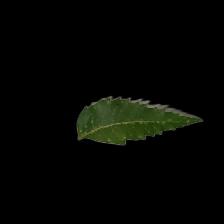
Plant: Neem